Advanced boiling water reactor

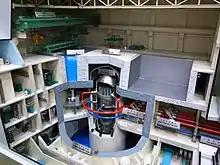
Model of the Toshiba ABWR.

The advanced boiling water reactor (ABWR) is a Generation III boiling water reactor. The ABWR is currently offered by GE Hitachi Nuclear Energy (GEH) and Toshiba. The ABWR generates electrical power by using steam to power a turbine connected to a generator; the steam is boiled from water using heat generated by fission reactions within nuclear fuel. Kashiwazaki-Kariwa unit 6 is considered the first Generation III reactor in the world.